Madge Lessing

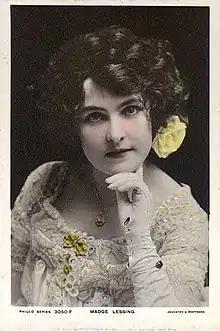
Madge Lessing photographed in 1905

Lessing was born as Margaret O'Donnell in London in 1873 to Irish parents Catherine ("née" Buckley) and James Patrick O'Donnell, an assurance agent. In interviews she claimed that she had run away from home to go on the stage travelling from London to the United States in about 1890 where she was a chorus girl at Koster and Bial's Music Hall in New York. After only three weeks she was promoted to the title role in the burlesque "Belle Helene". Her next role was with the Solomon Opera Company followed by appearances as Chollie Keal in "The Passing Show" (1894). In May 1896 she opened in the musical revue "In Gay New York" at the Casino Theatre in New York. It was written by C. M. S. McLellan, who would later become her brother-in-law.